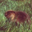
Label: beaver